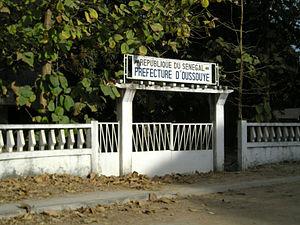
Préfecture d'Oussouye (Casamance, Sénégal)
Carabane, également appelé Karabane, est à la fois une île et un village situés à l'extrême sud-ouest du Sénégal, dans l'embouchure du fleuve Casamance. Site paradisiaque, doté d'un climat agréable et d'une luxuriante végétation, c'est aussi du point de vue historique le premier comptoir colonial français en Casamance. Dans un environnement maritime et fluvial propice à l'exploitation halieutique, l'île vit pourtant au rythme du calendrier rizicole, car les Diolas, majoritaires à Karabane, sont avant tout des terriens : on a pu parler de véritable « civilisation du riz » en Basse-Casamance. En complément — tant alimentaire qu'économique —, ils pratiquent aussi la pêche artisanale et la collecte de crustacés, mais les pêcheurs professionnels viennent surtout d'autres régions.